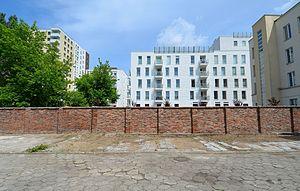
Les restes du mur du ghetto de Varsovie – les fragments conservés des murs entre les bâtiments ou les parois des bâtiments d’avant-guerre qui délimitaient la frontière entre le ghetto de Varsovie et le quartier aryen après le 16 novembre 1940.